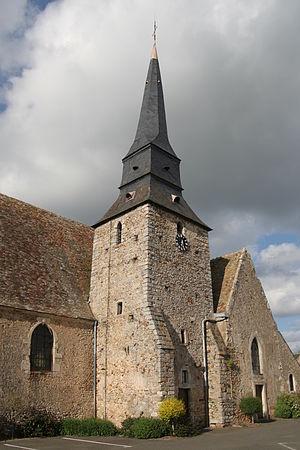
Église Saint-Pierre du Breil-sur-Mérize.